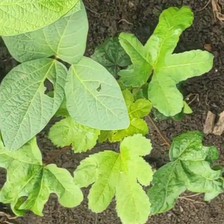
Weed species: Little_Mallow(Malva parviflora)